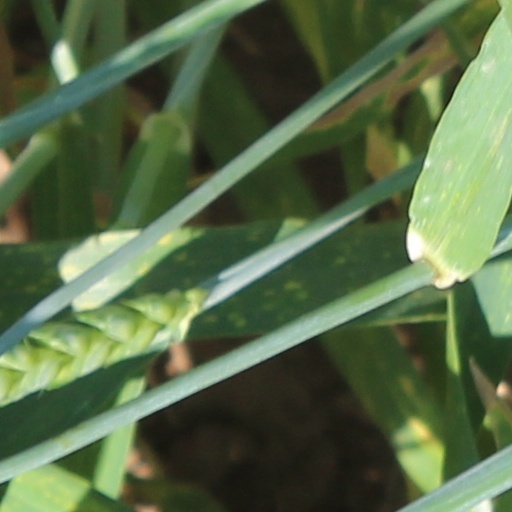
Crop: wheat